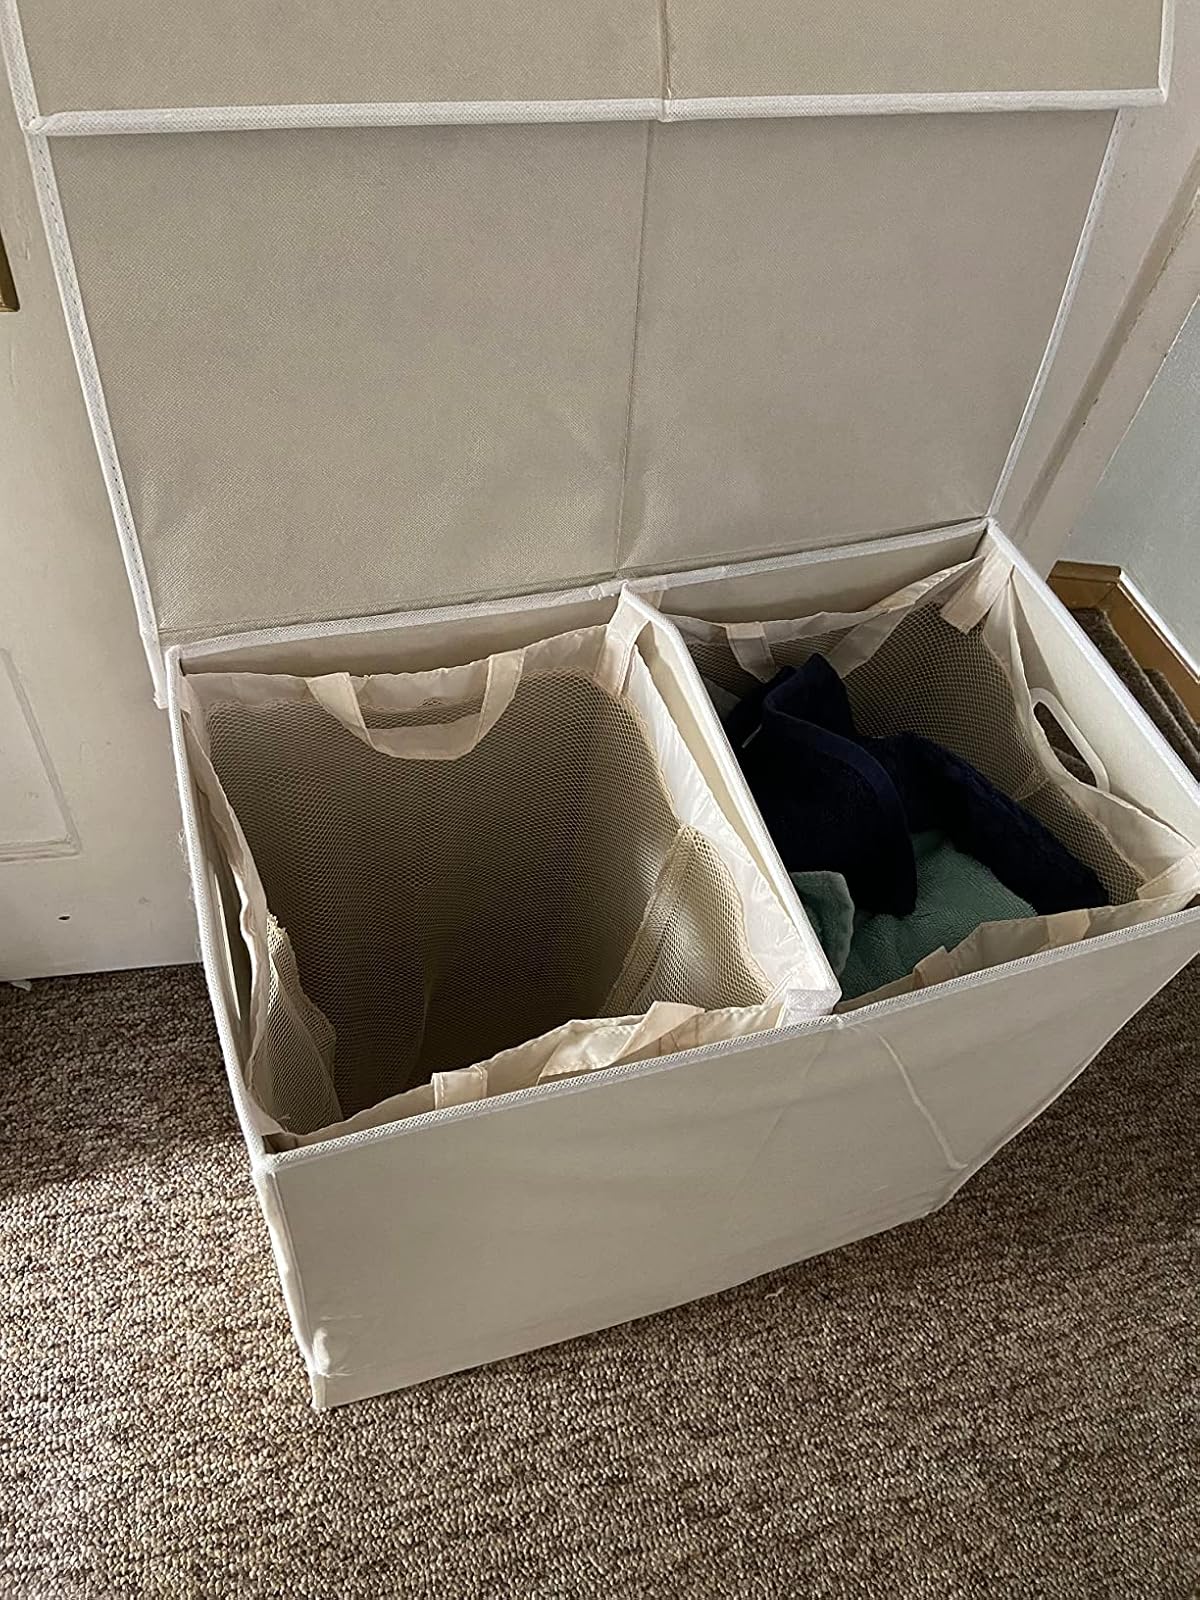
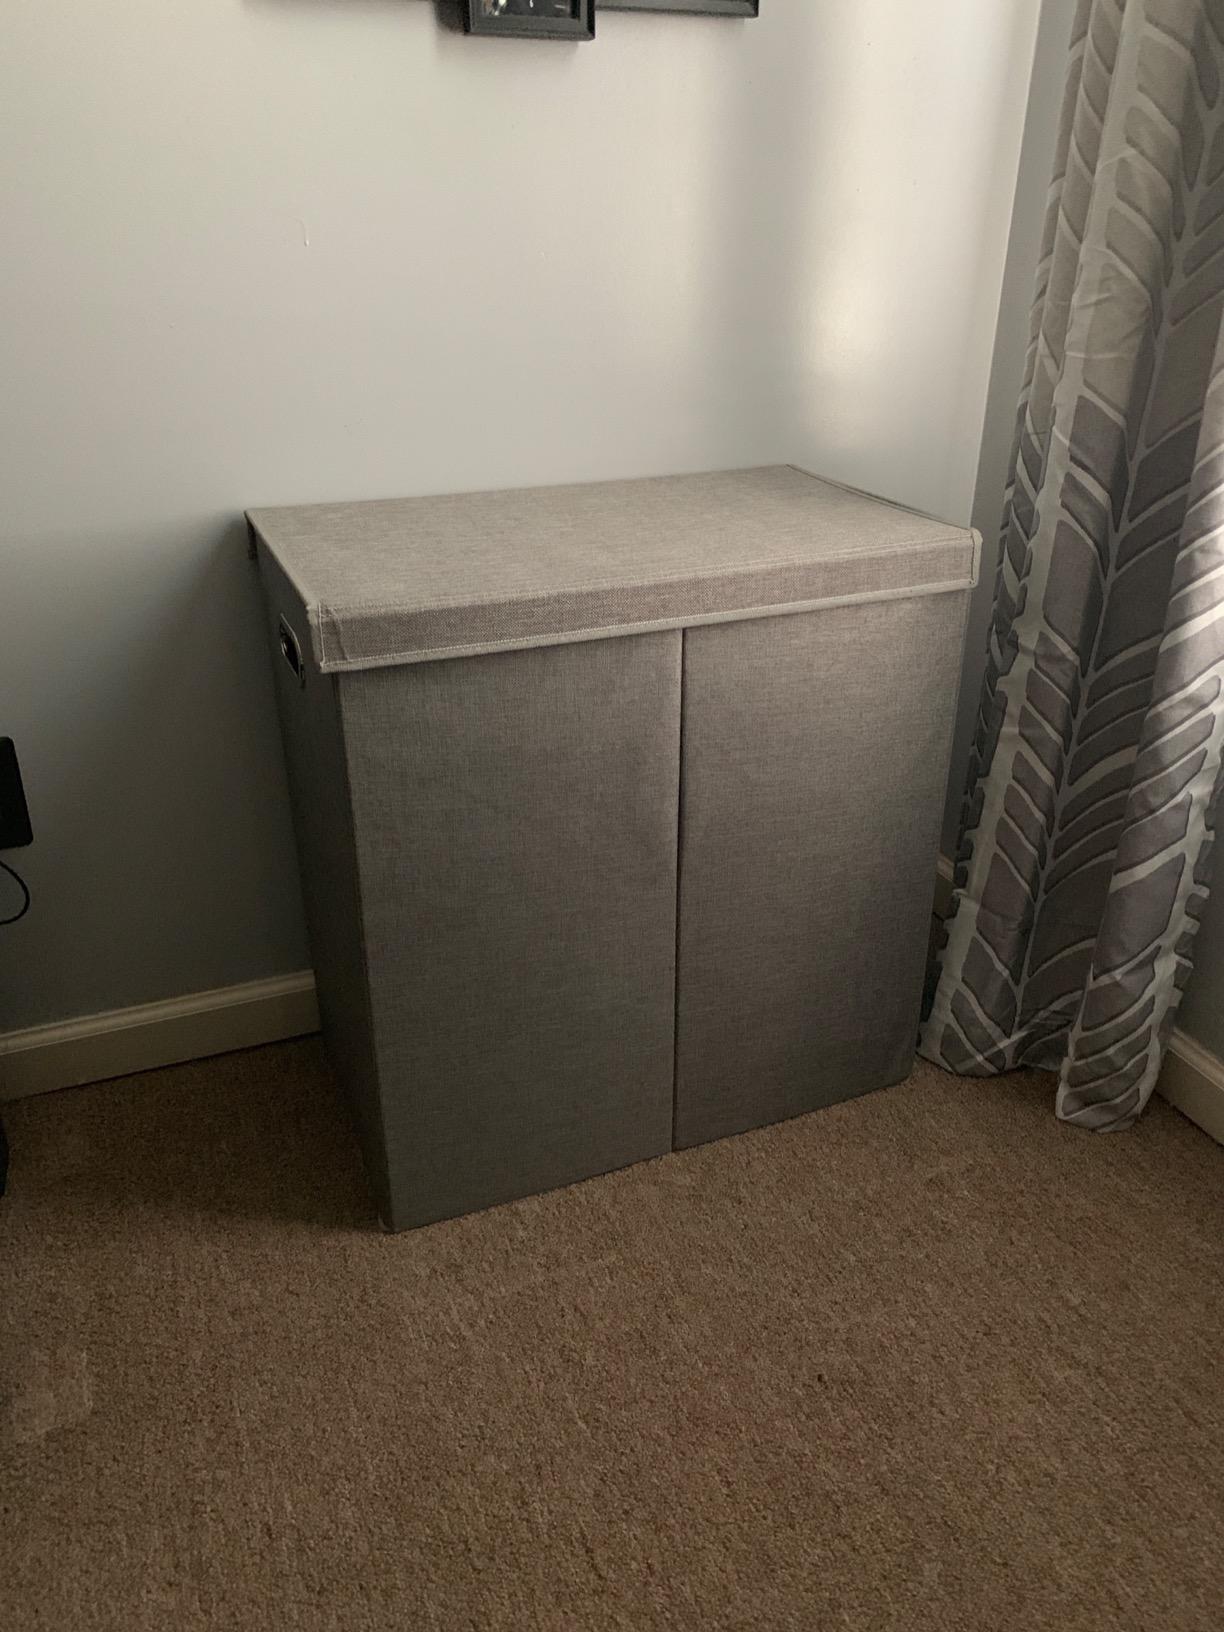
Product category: items_hamper
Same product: no